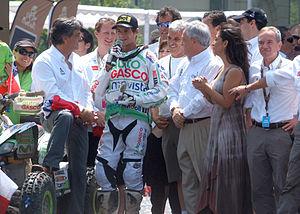
Ignacio Nicolás Casale est un pilote chilien de rallye-raid, de motocross et de quad né le 27 avril 1987.